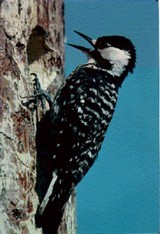
a black bird with white spots on its body with a long skinny beak.
this bird has a dark black crown, a sharp black bill, and a spotted black and white back.
this black and white speckled bird has a black crown, white cheeks and a thin pointed black beak.
this bird is black with a white neck and has a long, pointy beak.
mostly black bird with heavy white on the sides of the head and white feathers creating a stripped effect going down its back
this bird is black with white and has a long, pointy beak.
this bird has wings that are black and has a white molar stripe
this bird is mostly black, except for the side of its head is white and the beak is very straight and short.
this bird has a black and white spotted breast and a sharp black billa small bird with a white cheek and pointed beak.
Species: Red Cockaded Woodpecker